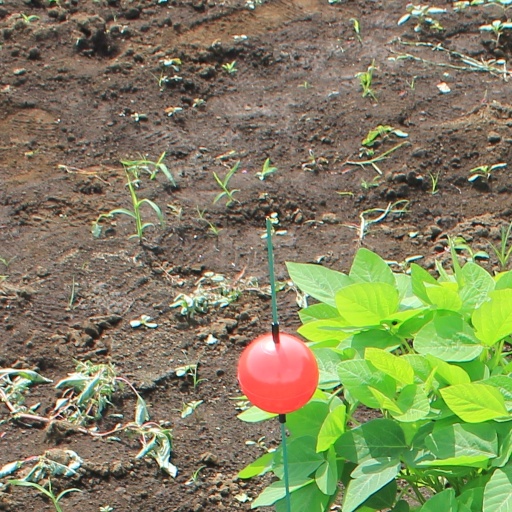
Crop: soybean